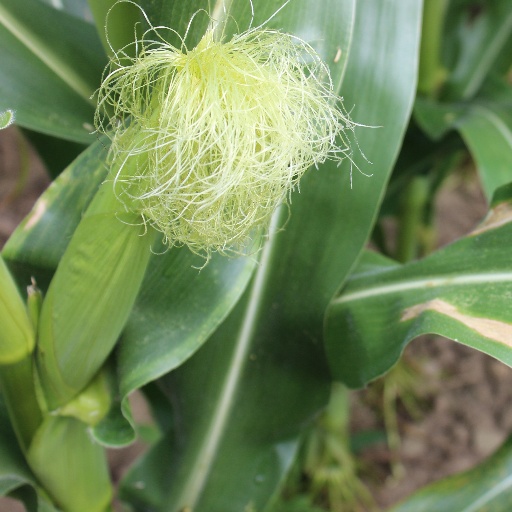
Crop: maize; corn